Satoko Ishimine

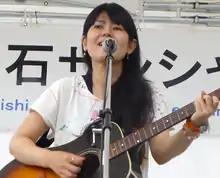
Satoko Ishimine at Hatsuishi Sunshine Summer Fun Festa, August 2012

is a Japanese female singer-songwriter. She rose to fame in 1992 when she won the grand prix of the 16th annual "Nagasaki Singing Festival" at the age of 16, which resulted in her receiving a recording contract with Toshiba EMI.